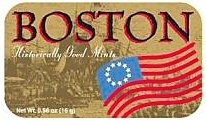
Item Name: Boston Mints, Boston Souvenirs, Boston Souvenir, Boston Memorabilia
Product Description: Boston Historically Mints. Peppermints in a nice tin with an image of Historical Boston. Slide top snap lid. About 2 3/4" X 1 1/2". Great Boston Souvenirs.
Value: 70.0
Unit: Count

Price: 9.49